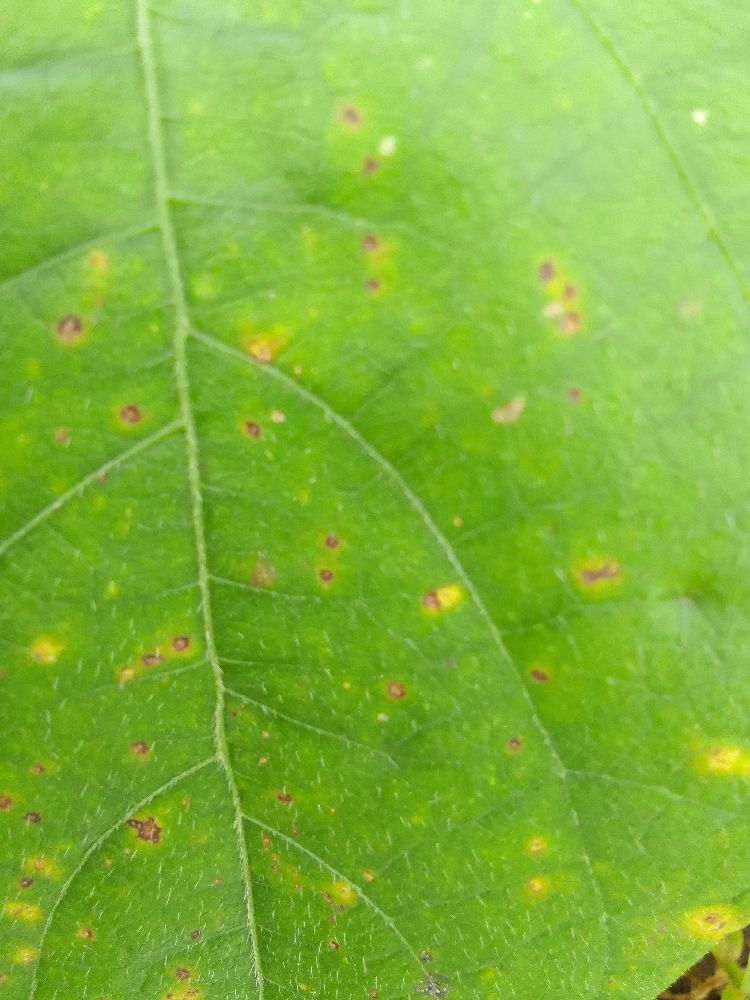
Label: rust